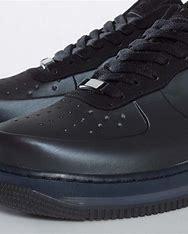
Brand: Nike
Model: Air Force Max